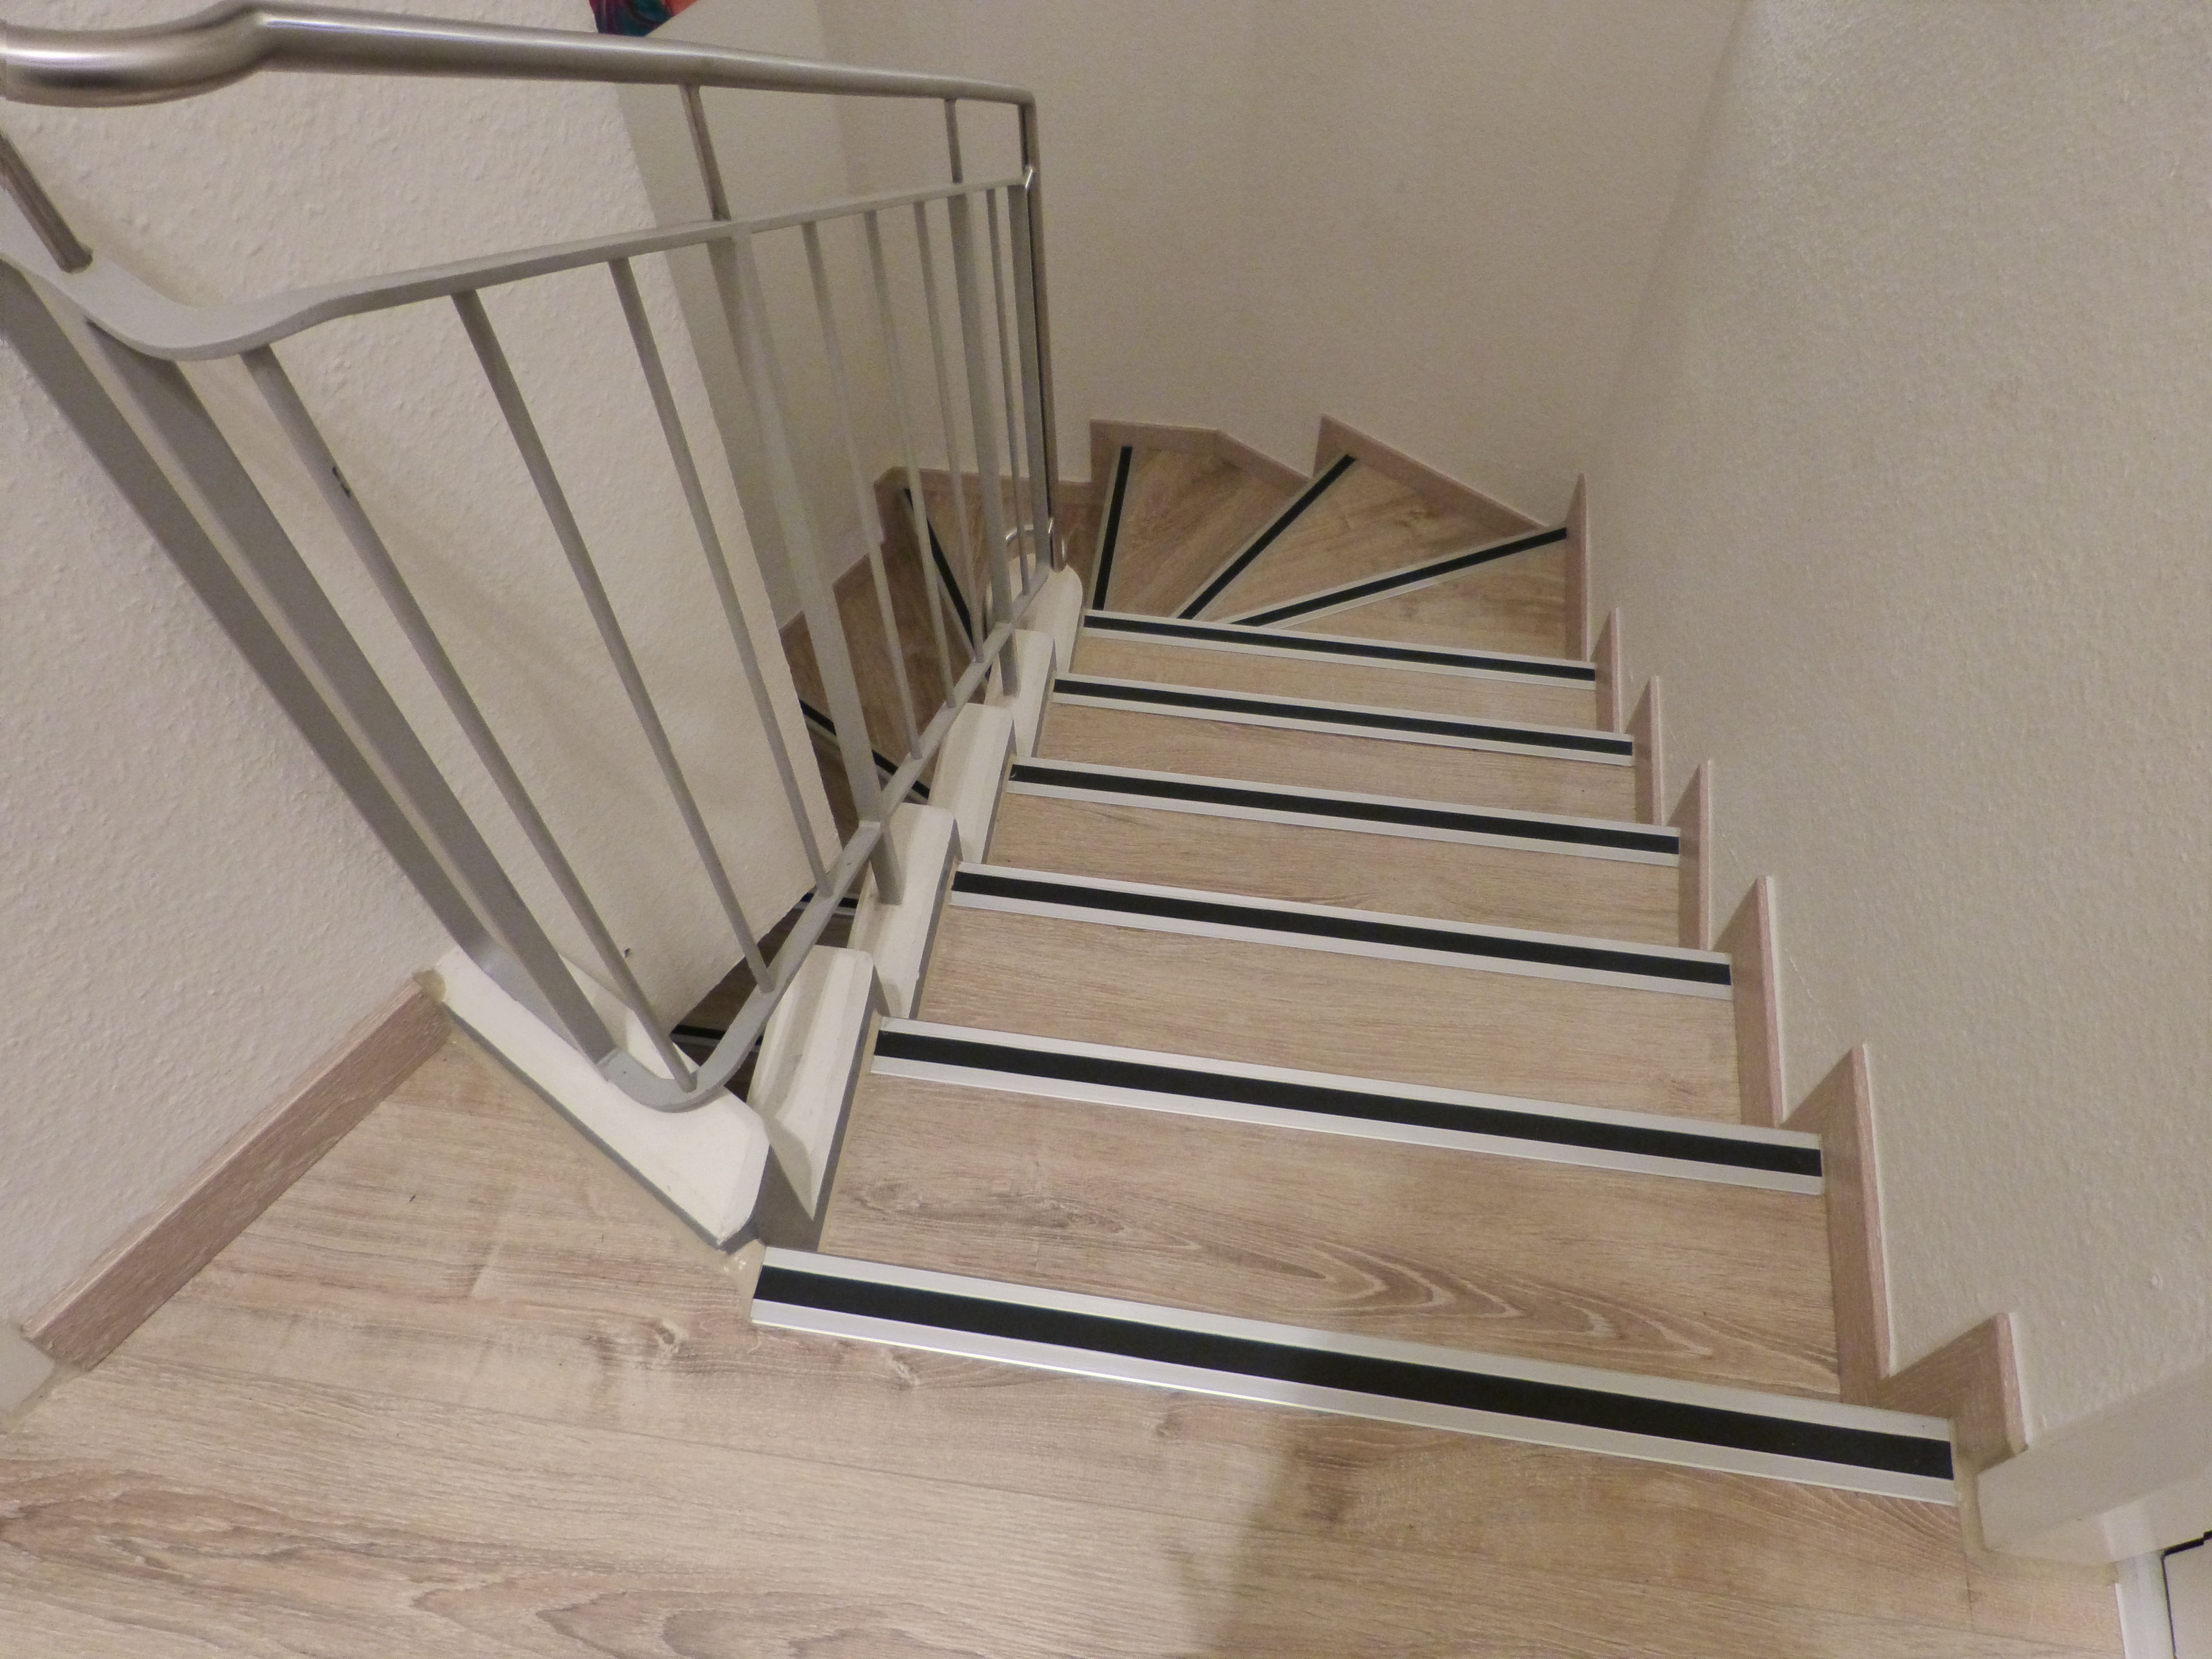
architecture, wood, floor, building, high, metal, spiral staircase, handrail, product, hardwood, stairs, rise, emergence, gradually, flooring, daylighting, wood flooring, baluster